Inuit clothing

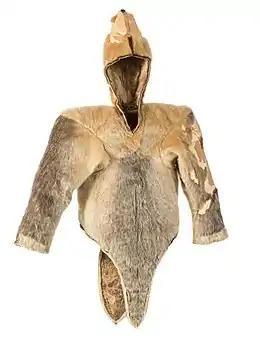
Refer to caption

When the hide was ready, the process of creating each piece could begin. The first step was measuring, a detailed process given that each garment was tailored for the wearer. No standardized sewing pattern was used, although older garments were sometimes used as models for new ones. Traditionally, measurement was done by eye and by hand alone, although some seamstresses now make bespoke paper patterns following a hand and eye measurement process. The skins were then marked for cutting, traditionally by biting or pinching, or with an edged tool, although in modern times ink pens may be used. The direction of the fur flow is taken into account when marking the outline of the pieces. Most garments were sewn with fur flowing from top to bottom, but strips used for trim had a horizontal flow for added strength. Once marked, the pieces of each garment would be cut out using the , taking care not to stretch the skin or damage the fur. Adjustments were made to the pattern during the cutting process as need dictated. The marking and cutting process for a single could take an experienced seamstress an entire hour. Up to forty pieces might be cut out for the most complex garments like the outer parka, although most used closer to ten.